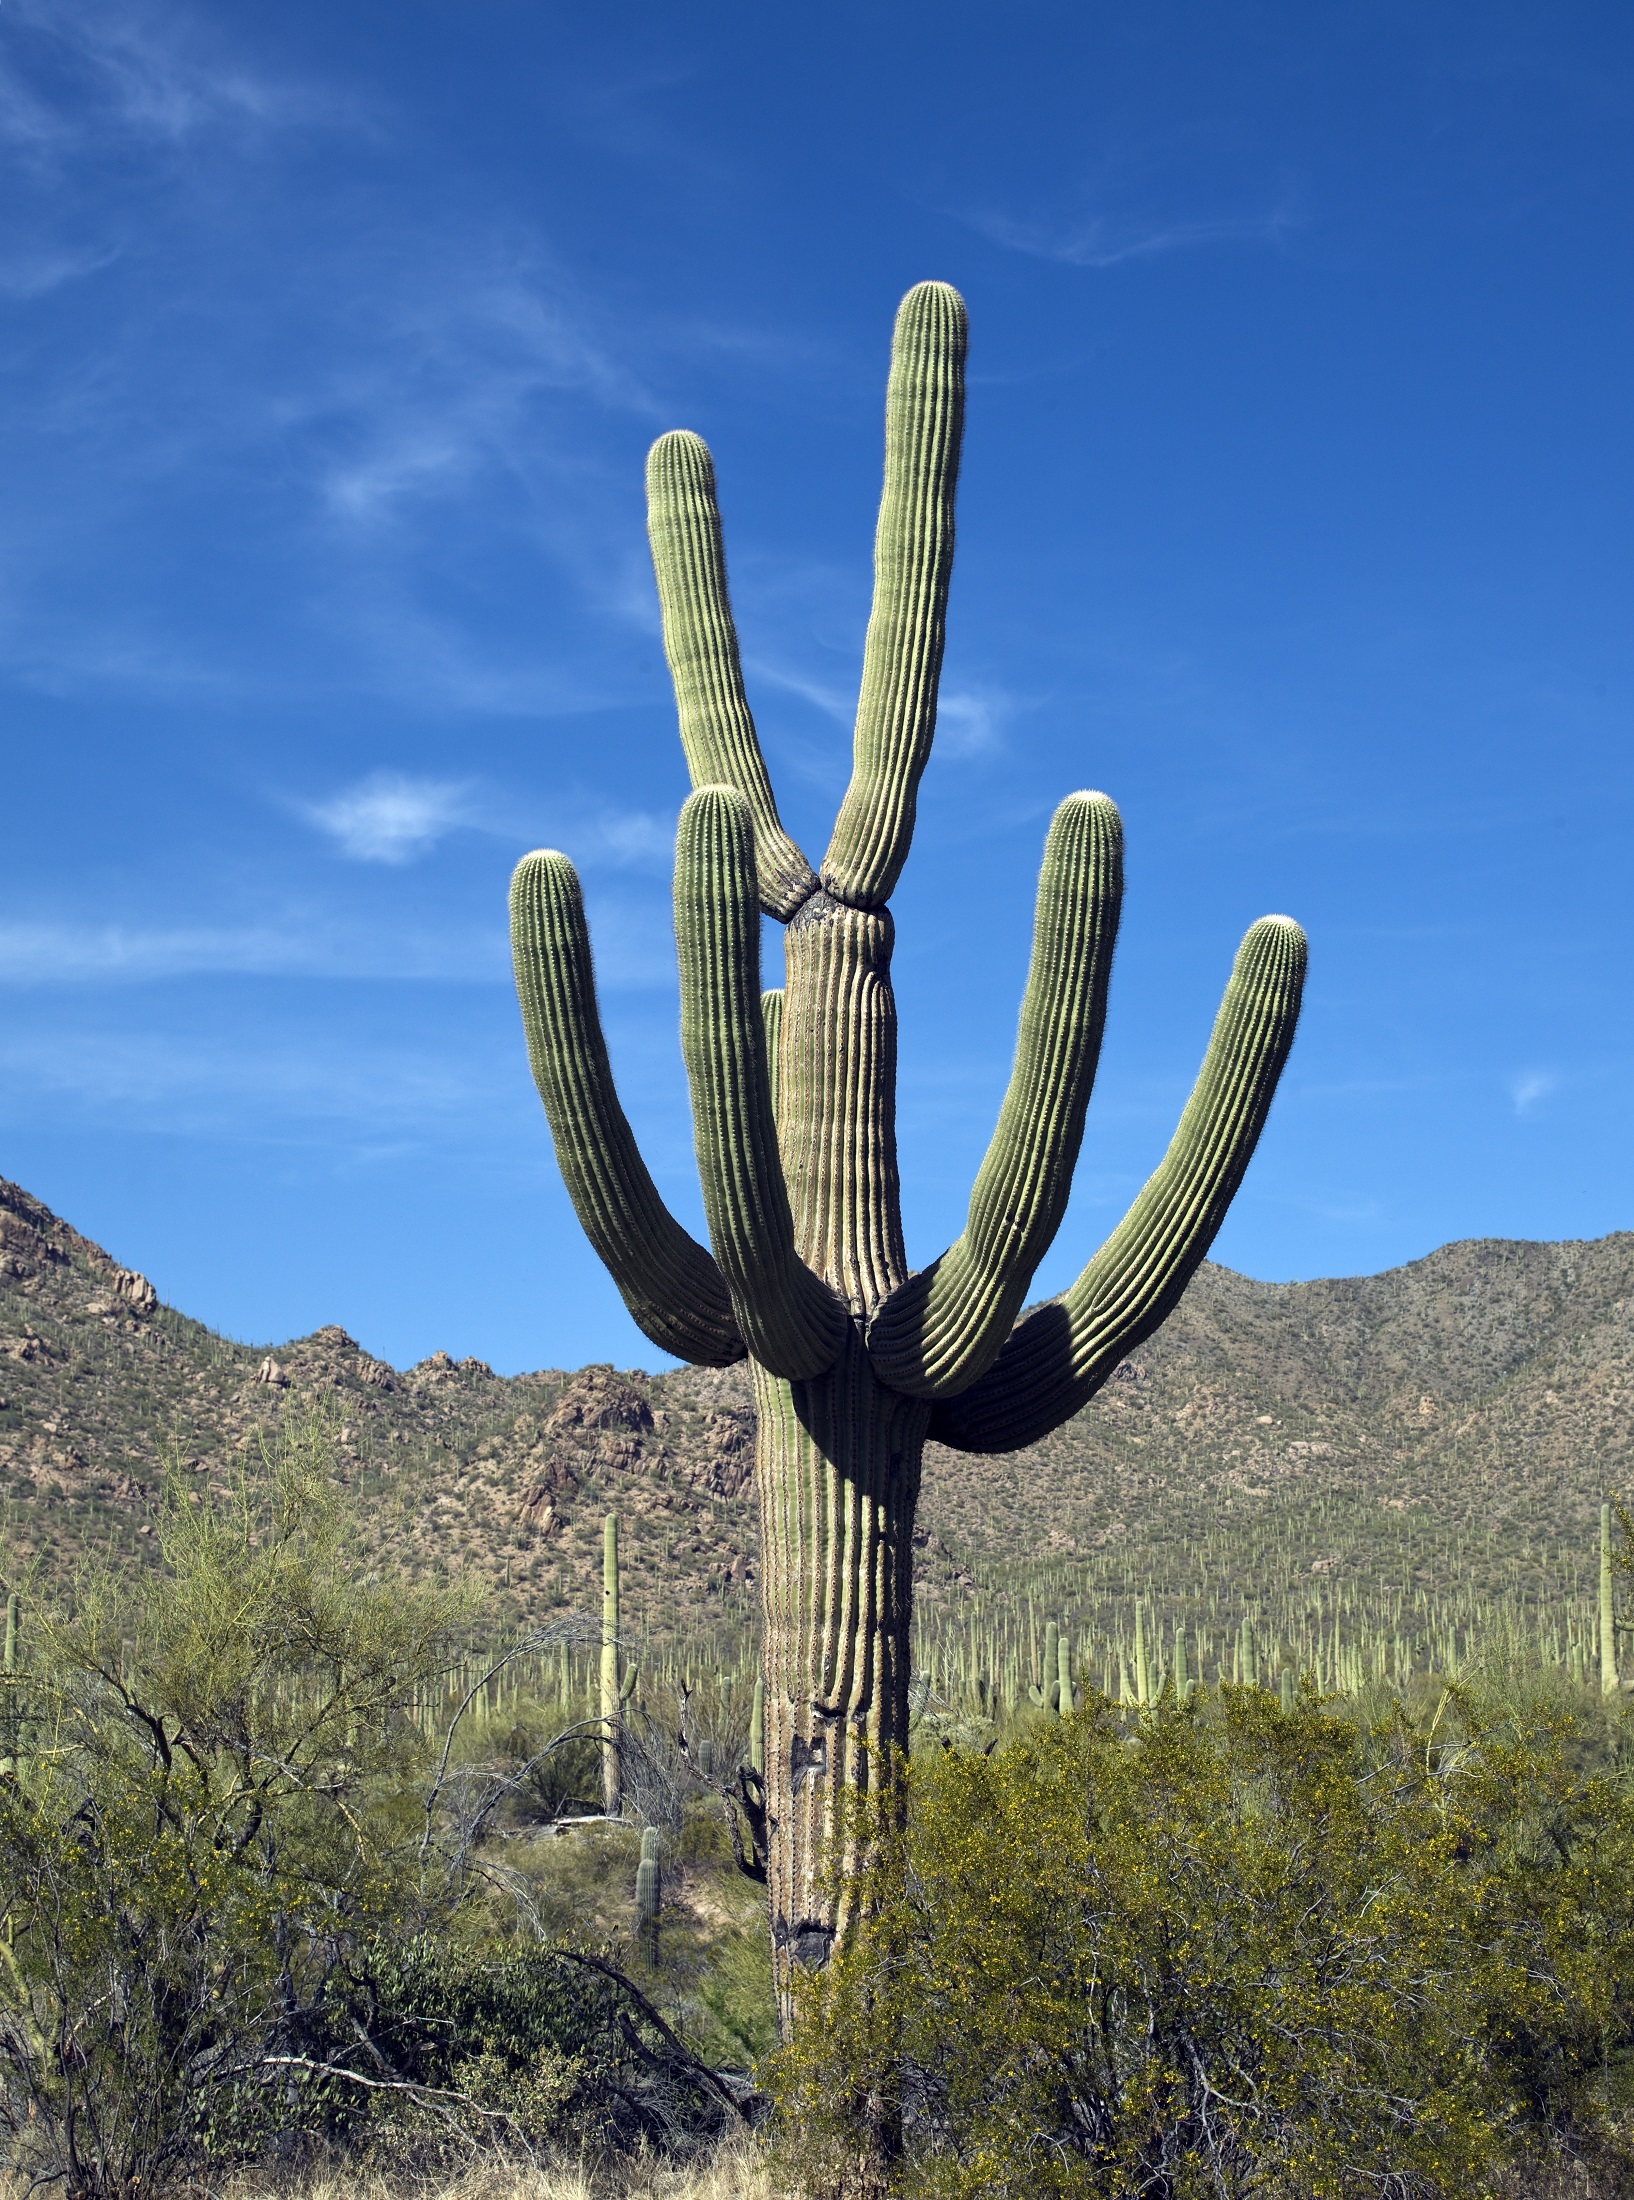
landscape, cactus, plant, field, desert, flower, dry, scenic, usa, botany, west, vegetation, thorns, tall, saguaro, southwest, flowering plant, land plant, arecales